Antoine Marc Augustin Bertoletti

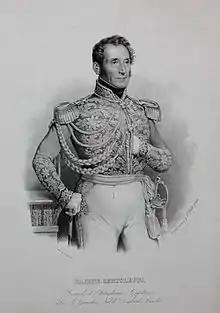
Lieutenant General Antoine Marc Augustin Bertoletti

Field Marshal Antonio Marco Agostino Bertoletti (August 28, 1775 – March 6, 1846), better known as Antoine Marc Augustin Bertoletti, was an Italian army officer who served in the Napoleonic Wars. He initially served in the army of the pro-French Kingdom of Italy until switching sides and joining the Austrian Army.